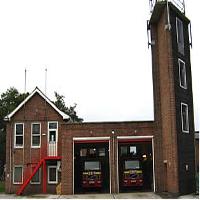
Weather: cloudy or overcast